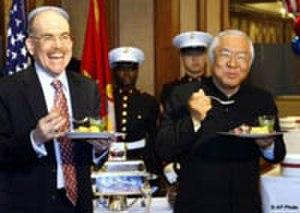
Yukio Hattori, né le 16 décembre 1945, est un commentateur TV connu pour son travail sur l’émission Iron Chef. Il est également le 5ᵉ président du collège de nutrition Hattori ; le générique de fin de Iron Chef mentionne d'ailleurs que l'émission est « produite en coopération avec » le collège de nutrition Hattori. Il est titulaire d'un doctorat de l'université Shōwa.